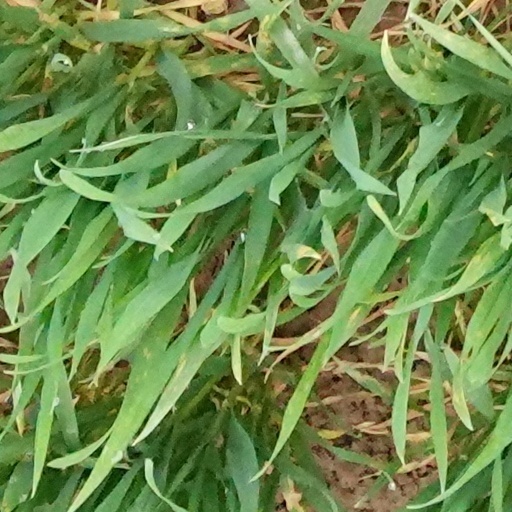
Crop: wheat